Cocooning (aircraft)

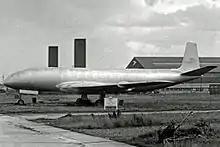
A De Havilland Comet 1 of BOAC stored cocooned at London Heathrow Airport after the Comet crashes in 1954.

Cocooning (also known as Mothballing) is the practice of coating stored equipment or machinery (typically aircraft) with polyvinyl plastic for protection from the elements and outside affects that could be damaging to the airframe.